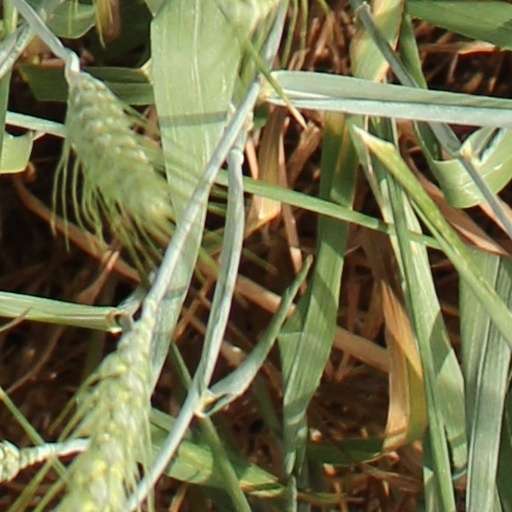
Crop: wheat